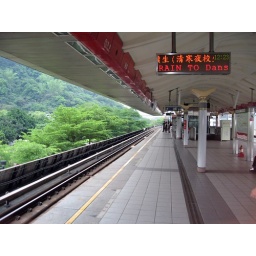
An above ground station along the red line.